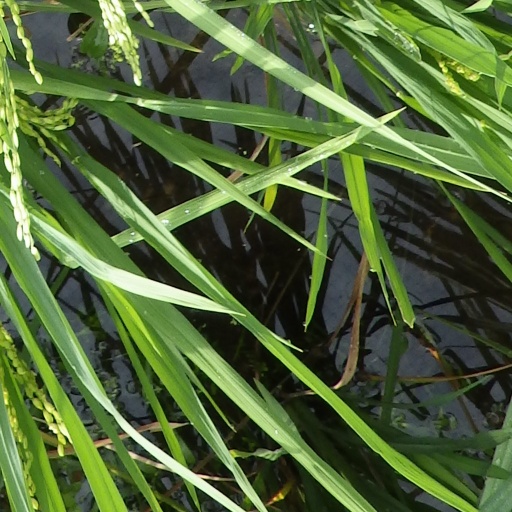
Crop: rice